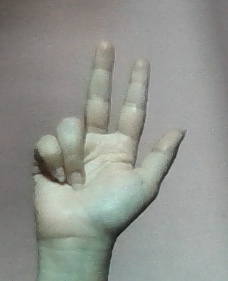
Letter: al